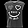
Label: T - shirt / top